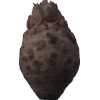
Label: celery